The Vengeance of Rome

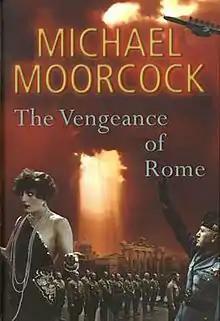
Dust jacket from the first edition

The Vengeance of Rome is a historical fiction novel by English author Michael Moorcock, published by Jonathan Cape in 2006. It is the fourth and final in the "Pyat Quartet" tetralogy, preceded by "Jerusalem Commands".